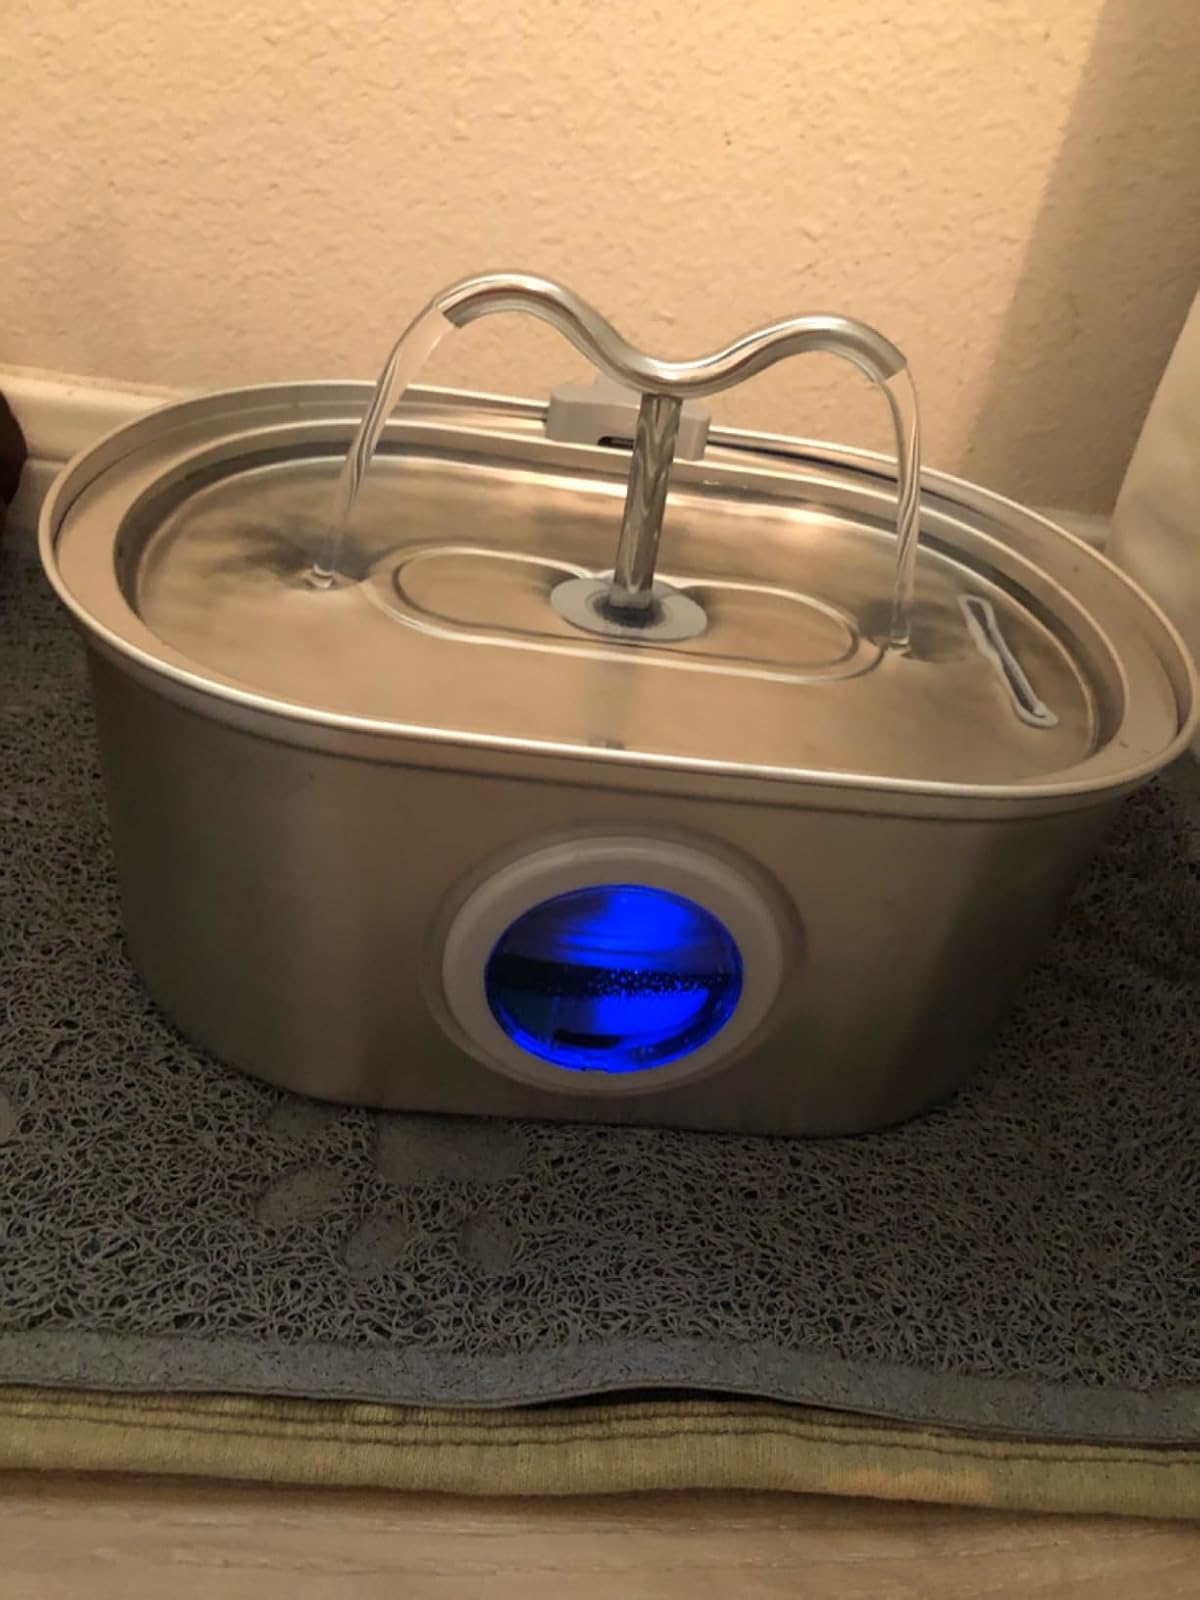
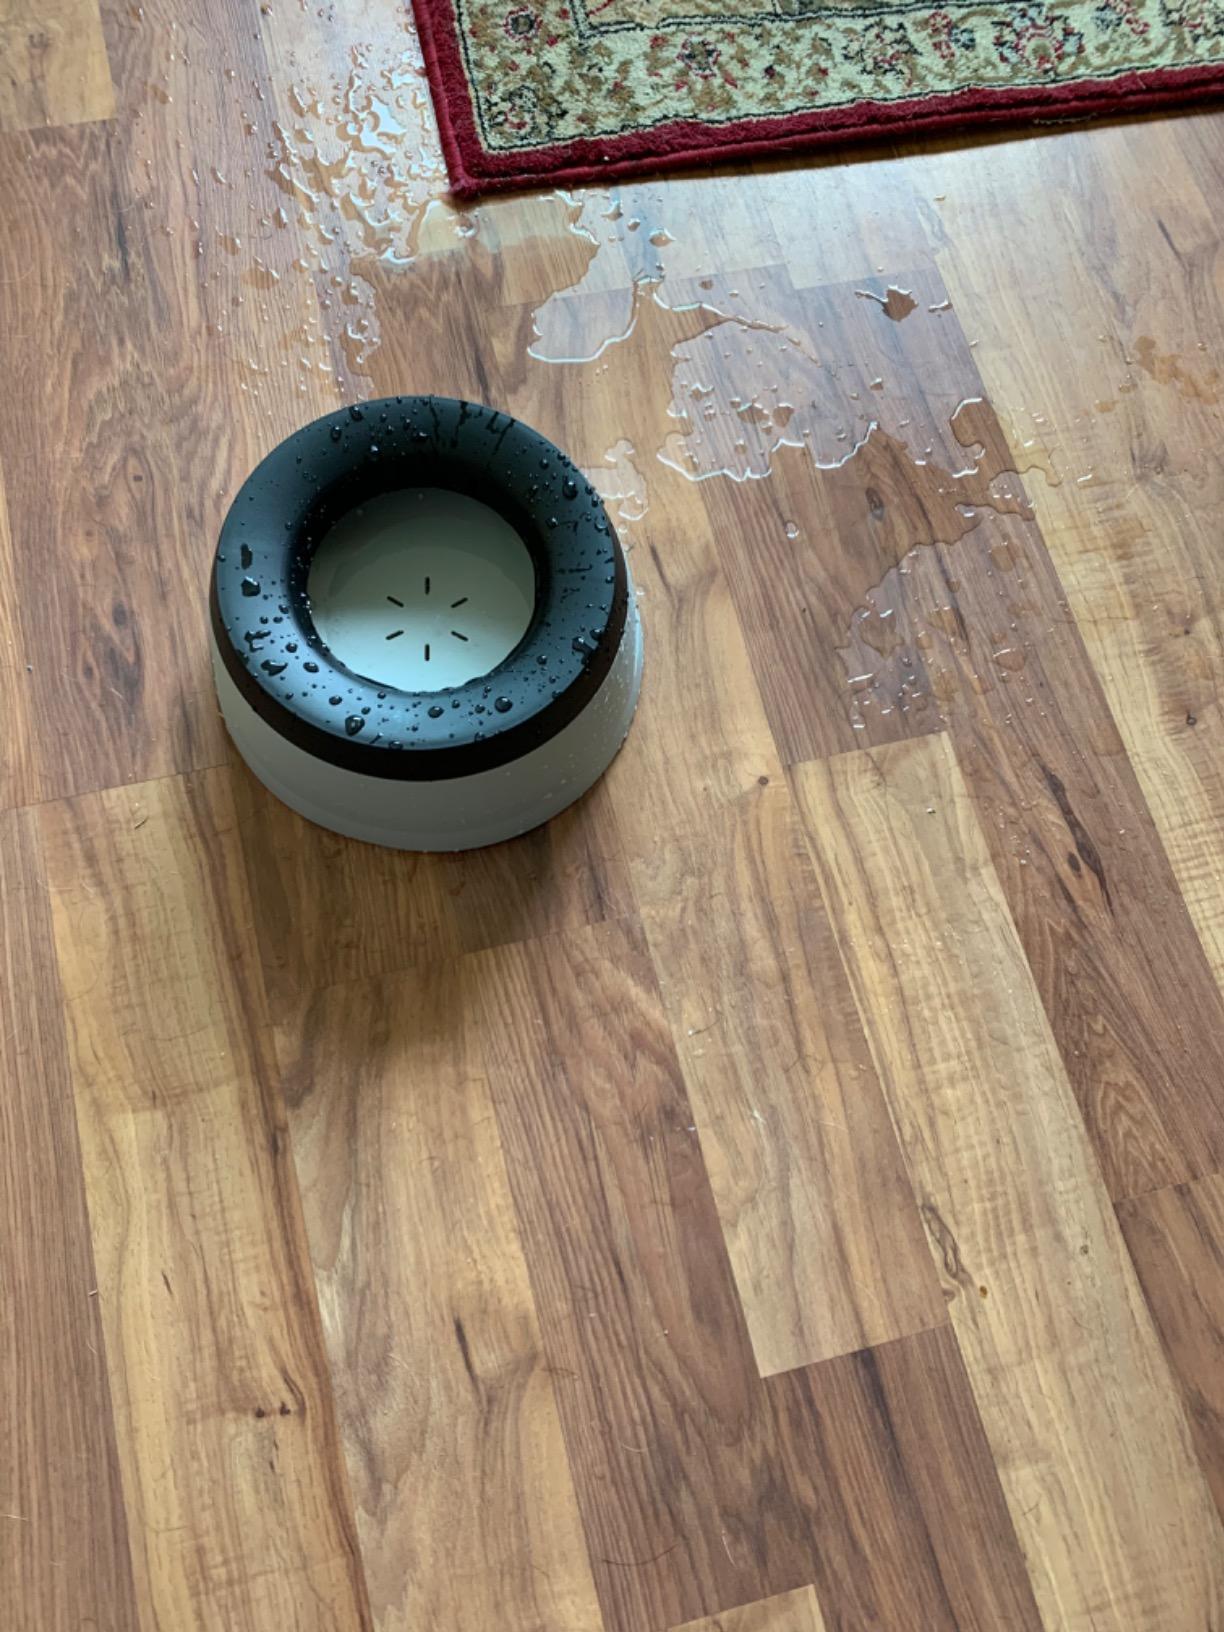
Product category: items_bowl
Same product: no